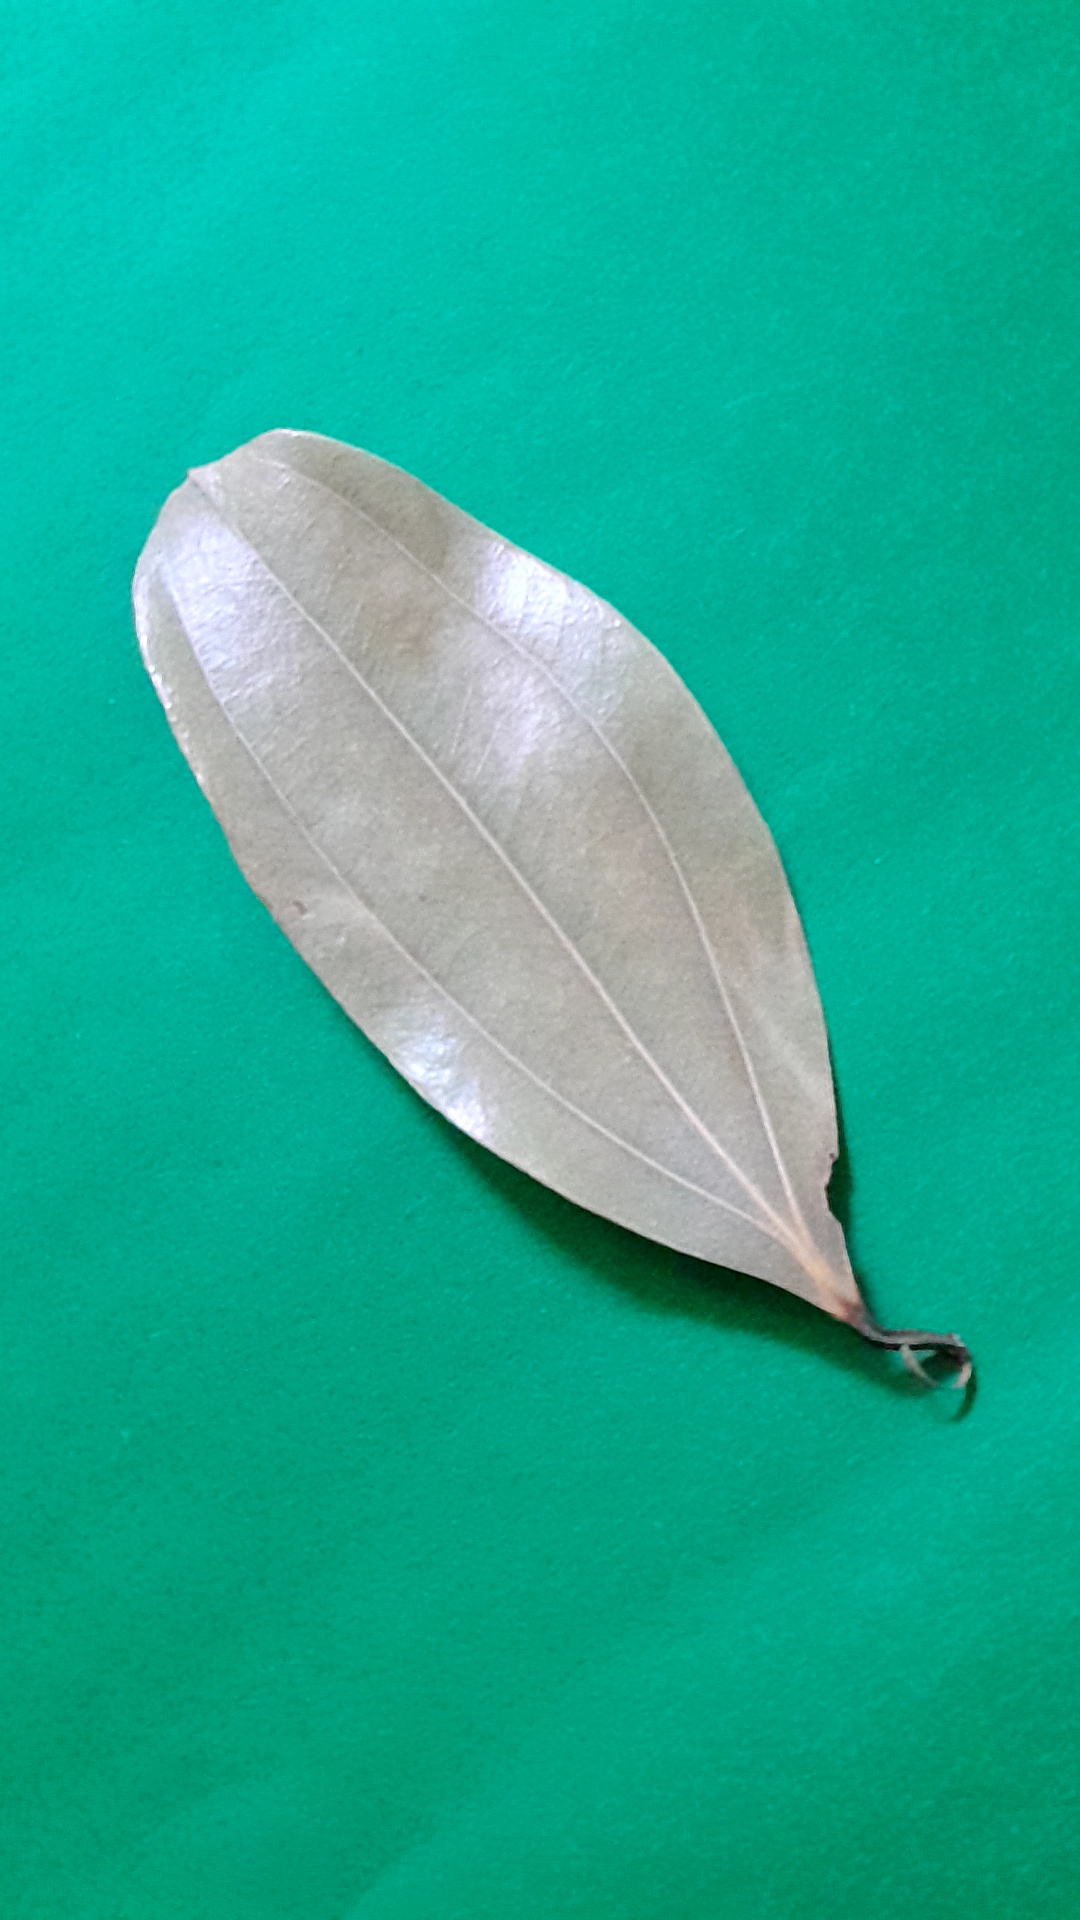
Label: Dry Leaf